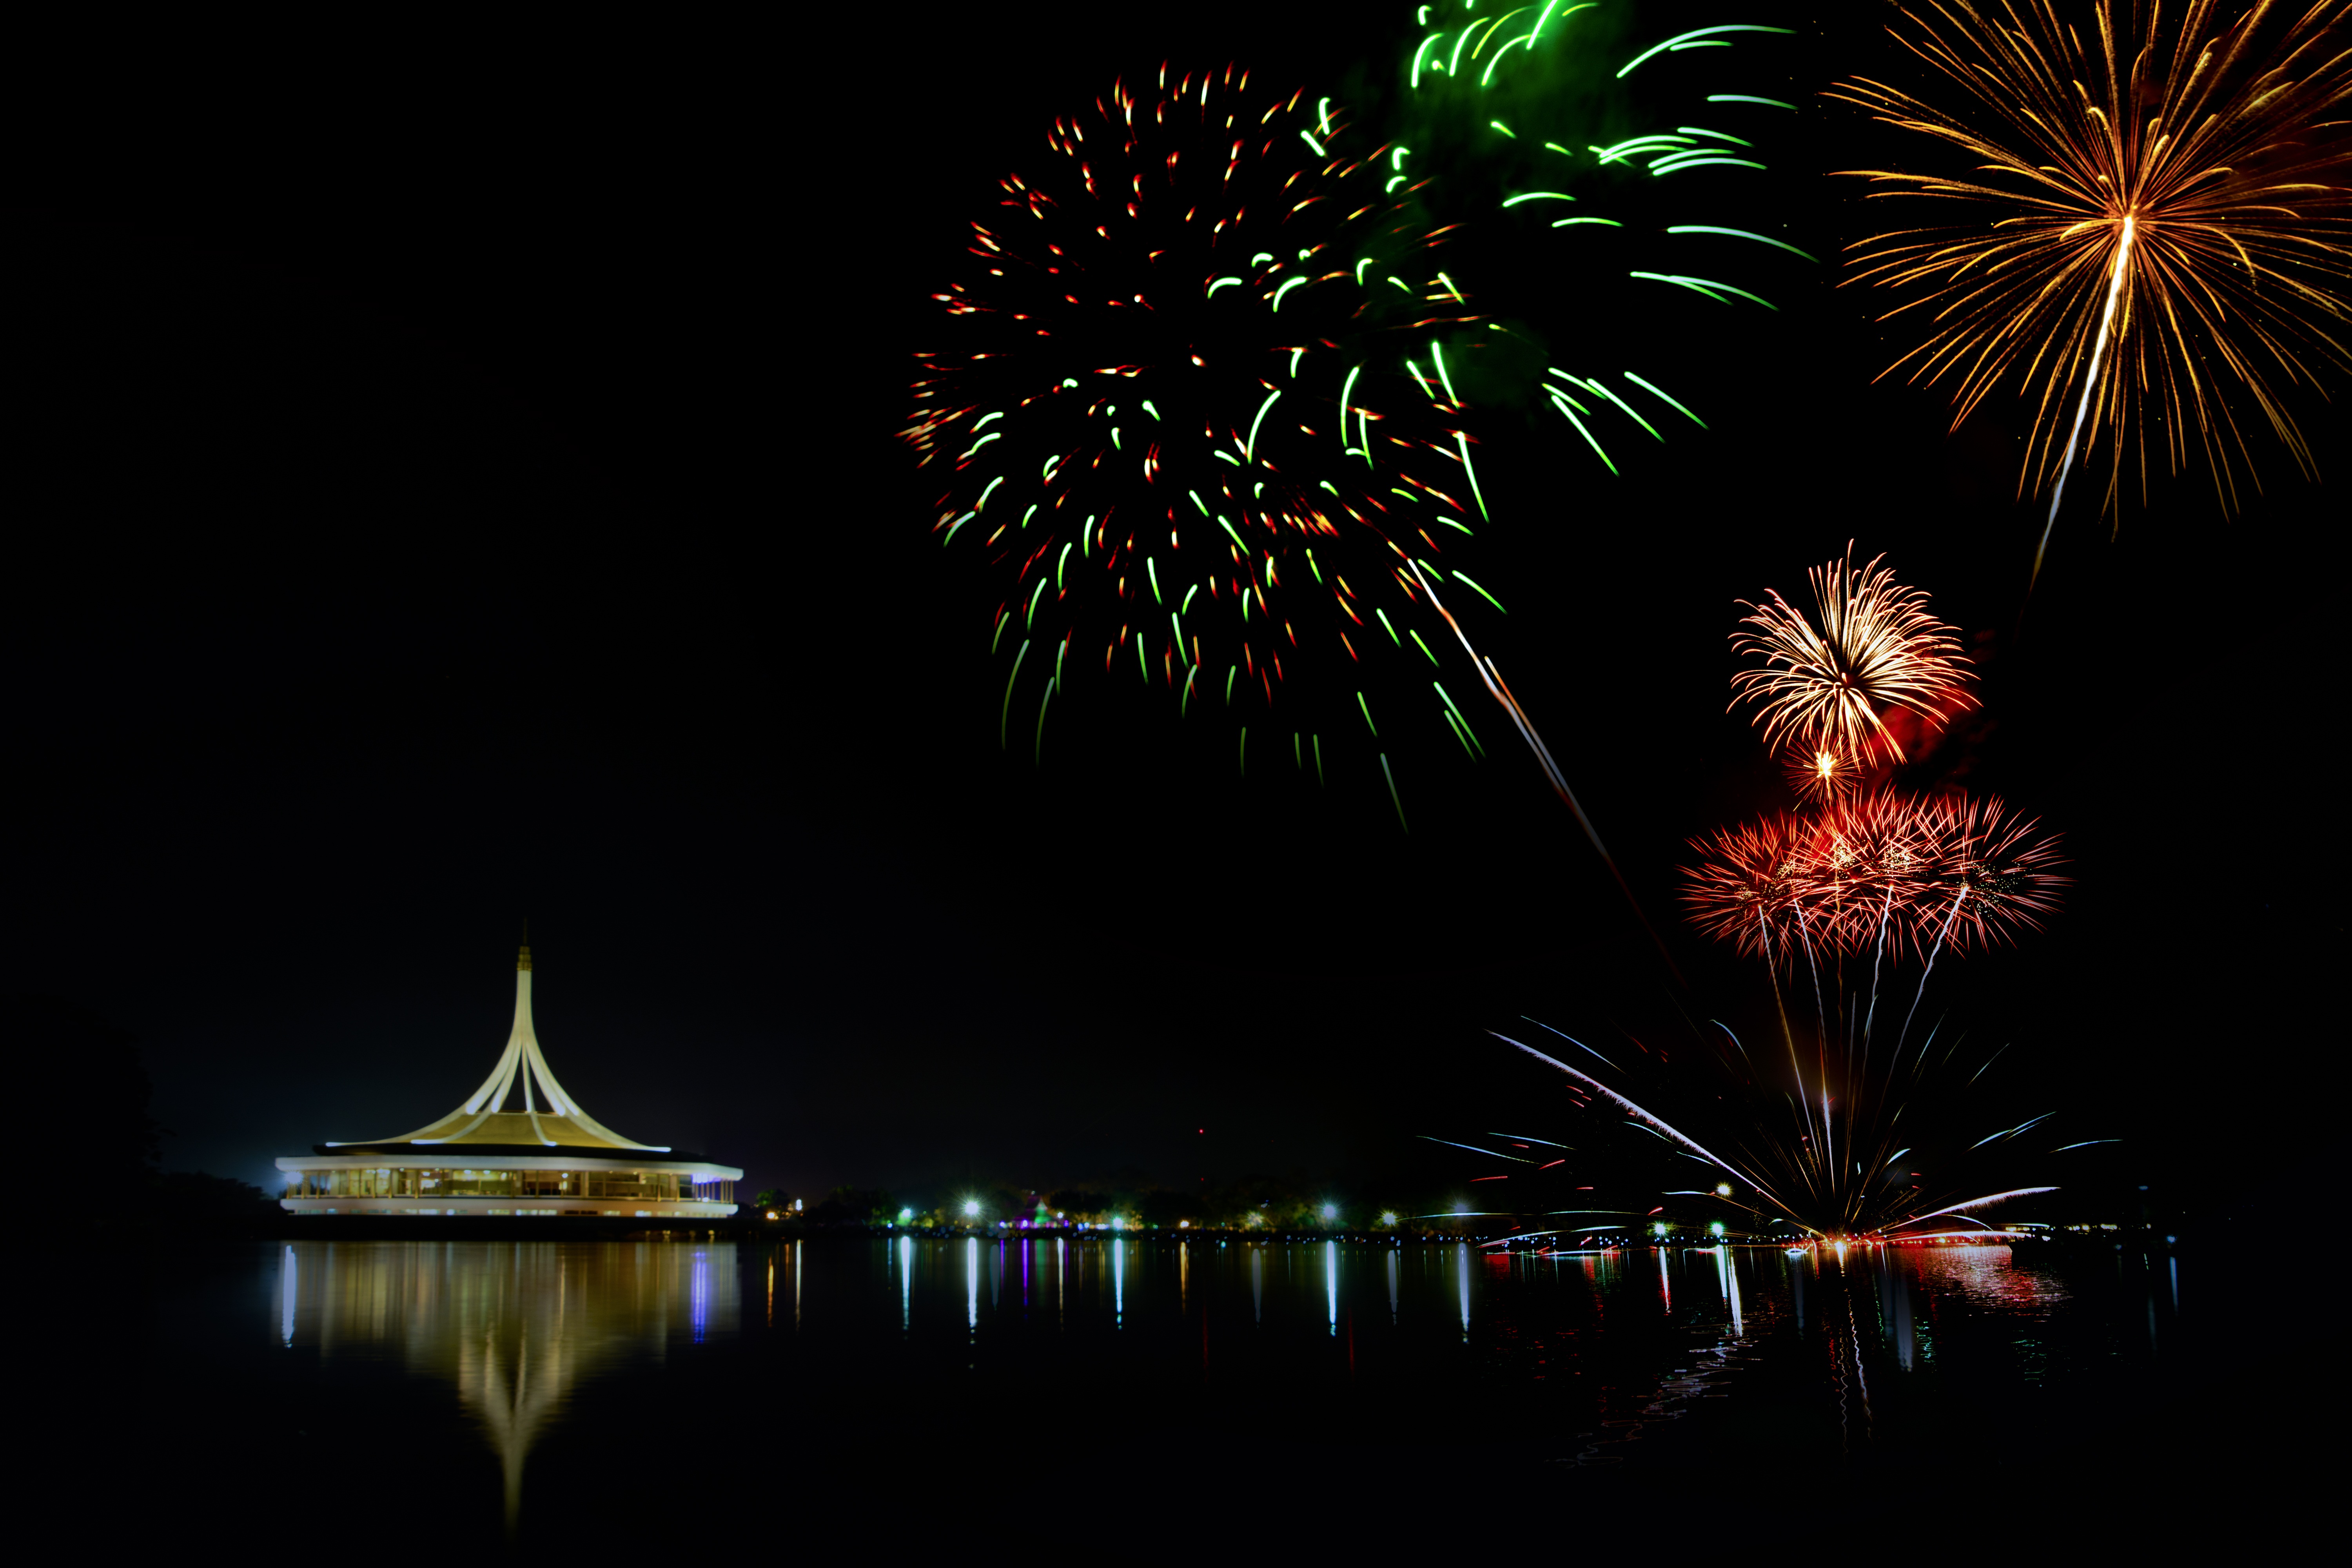
recreation, celebration, relax, exercise, thailand, fireworks, pavilion, royal, event, bangkok, midnight, the night, the gardens peacefully, hall rachamongkol, king rama ix park, kingdom hall, outdoor recreation